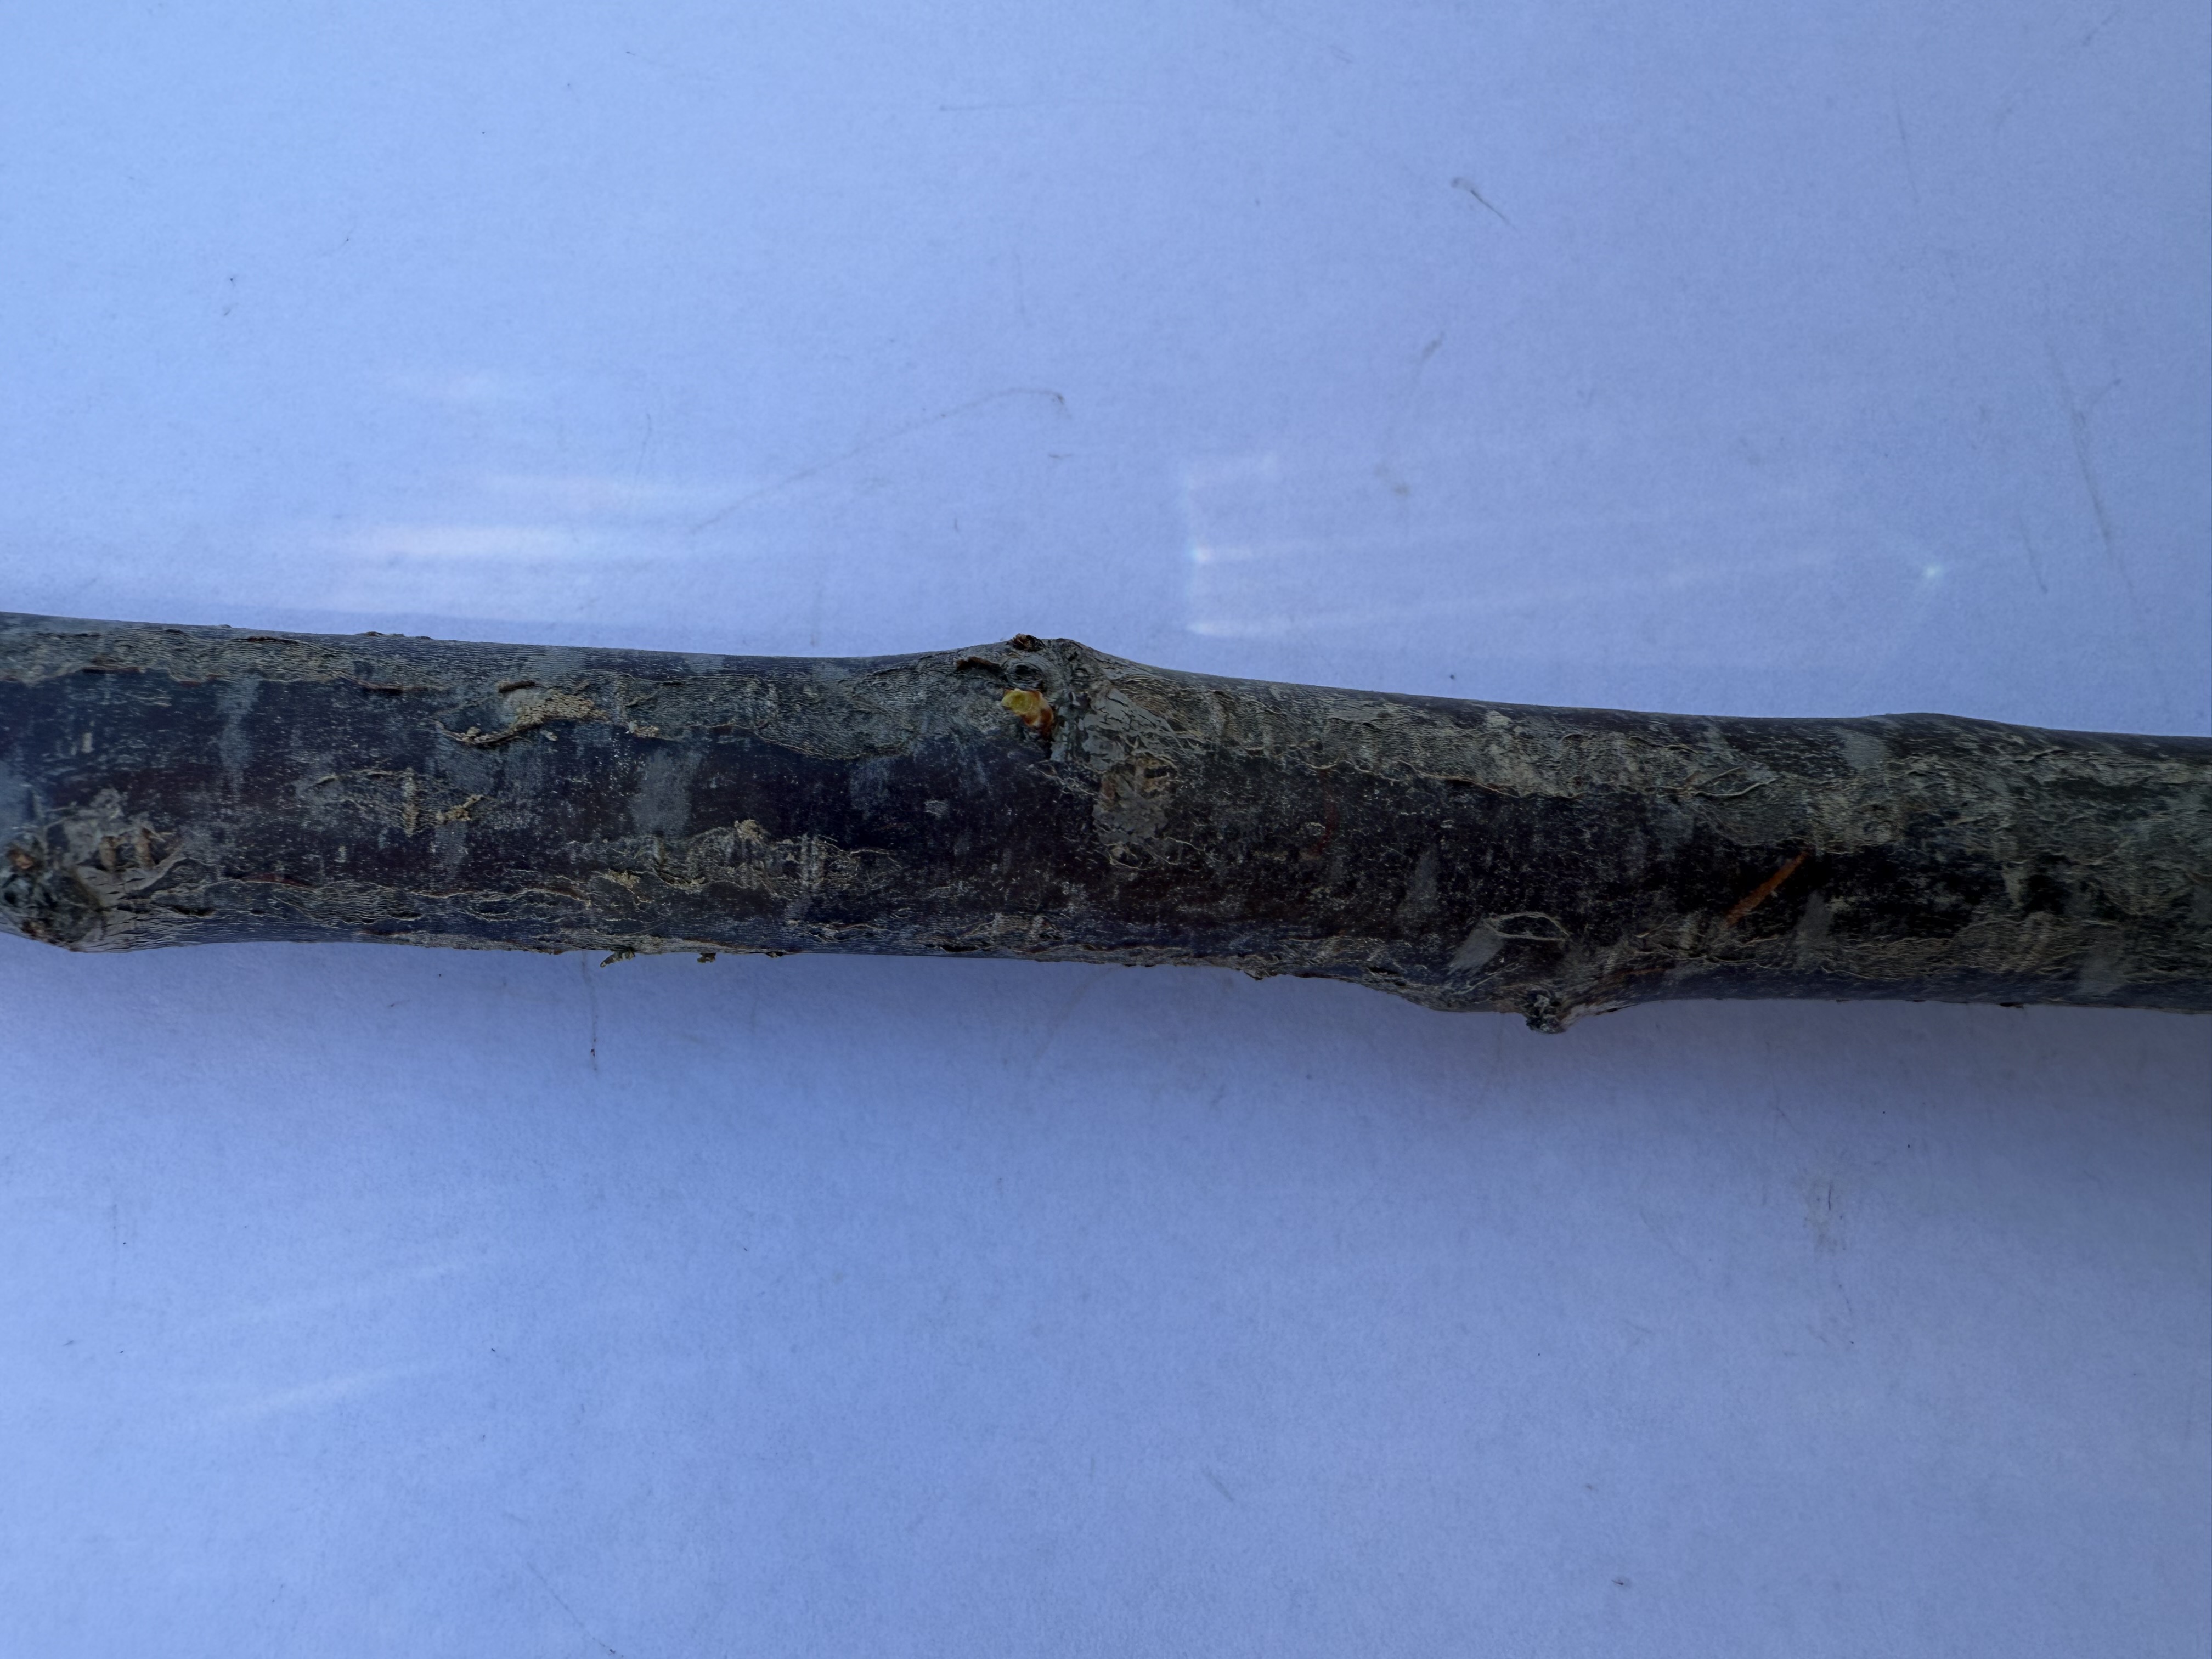
Variety: Black Splendor Plum